Tommy Shaw

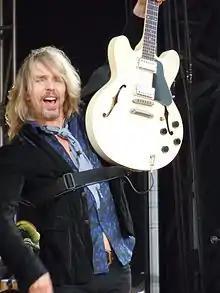
Shaw performing with Styx in 2010

Tommy Roland Shaw (born September 11, 1953) is an American musician best known for his tenure in the rock band Styx as co-lead vocalist. In between his stints with Styx, he has played with other groups including Damn Yankees and Shaw Blades as well as releasing several solo albums.